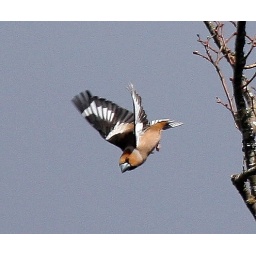
A very rare wee bird falling out of a tree in Scone!!!! Archive shot for the Scottish Bird Catalogue